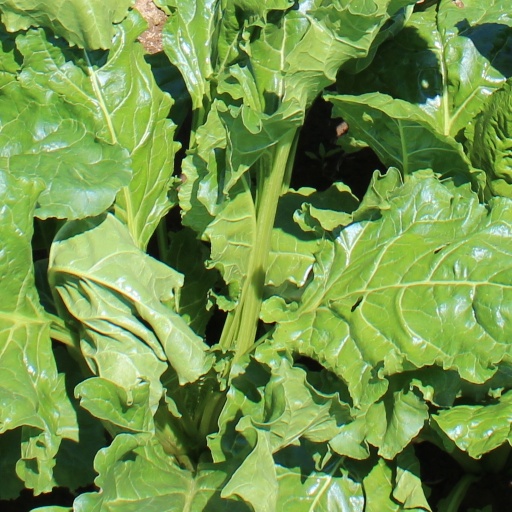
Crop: sugar beet